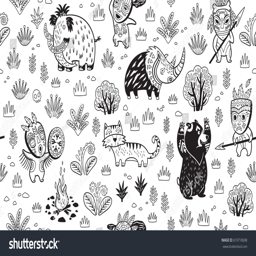
ink seamless pattern with cartoon prehistoric animals and hunters in the forest .